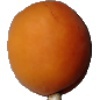
Label: Apricot 1